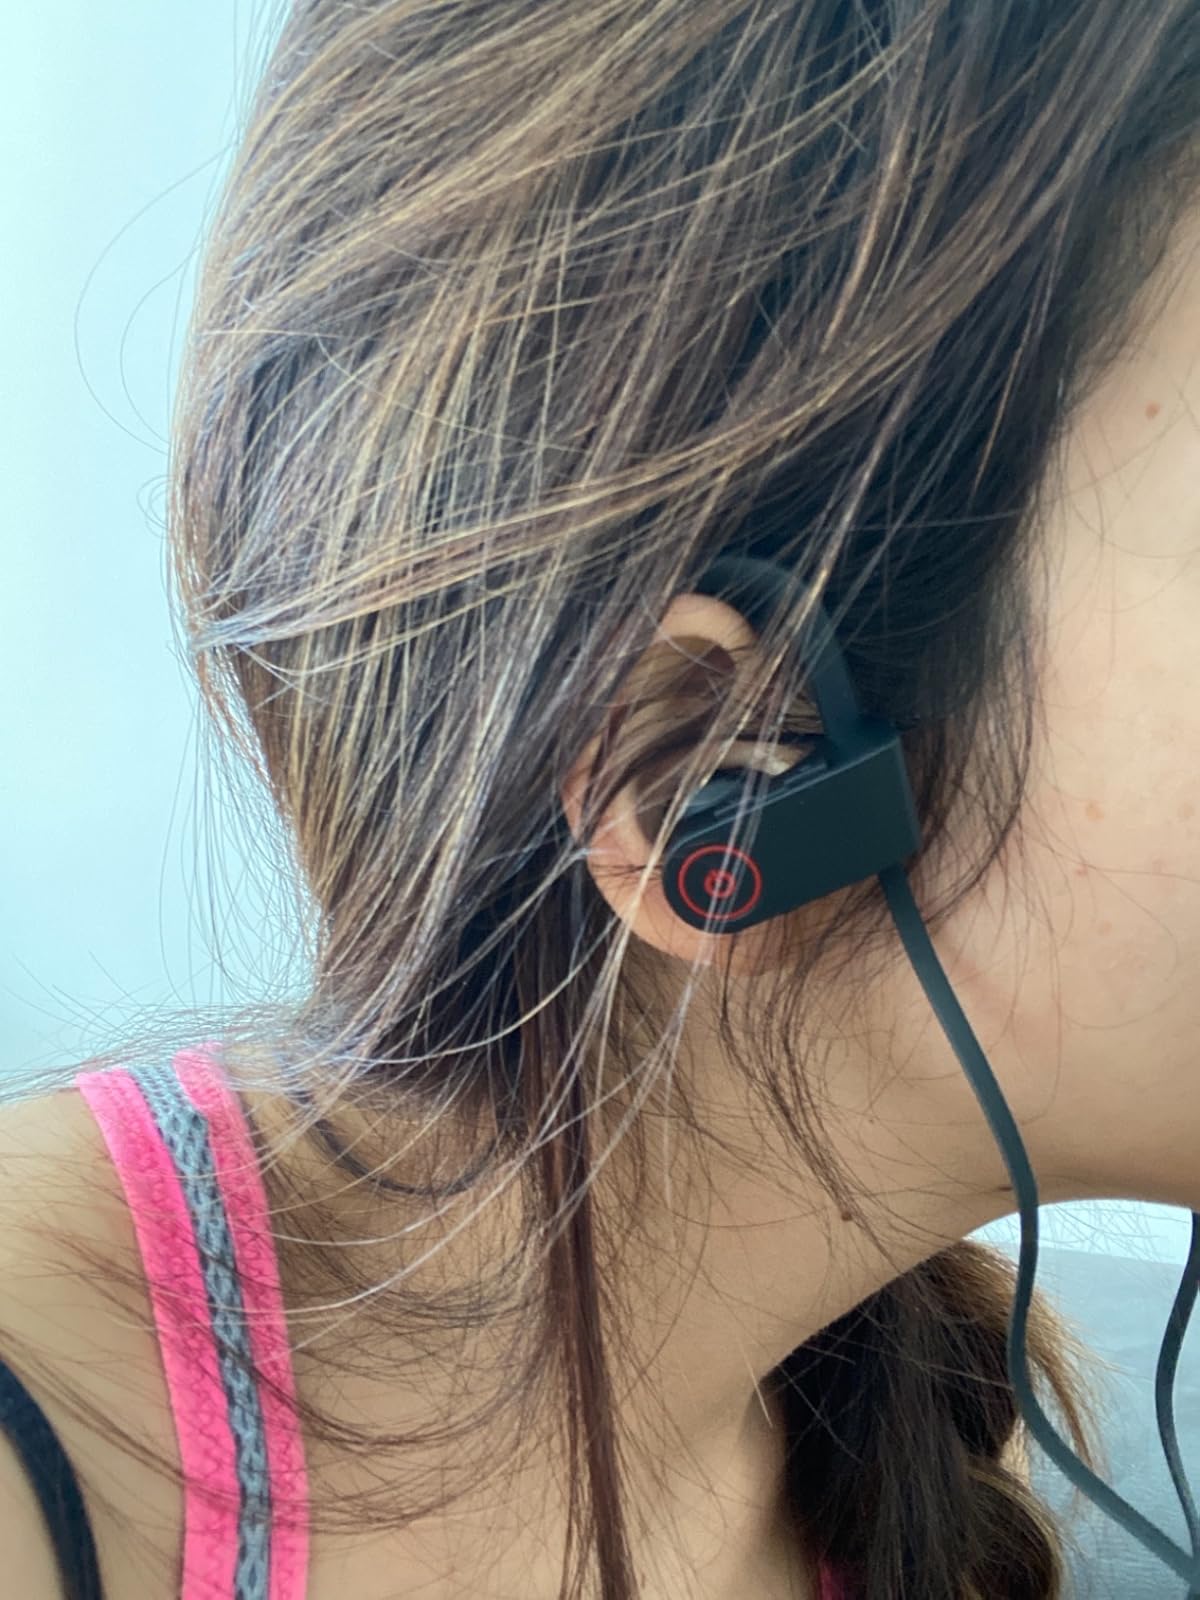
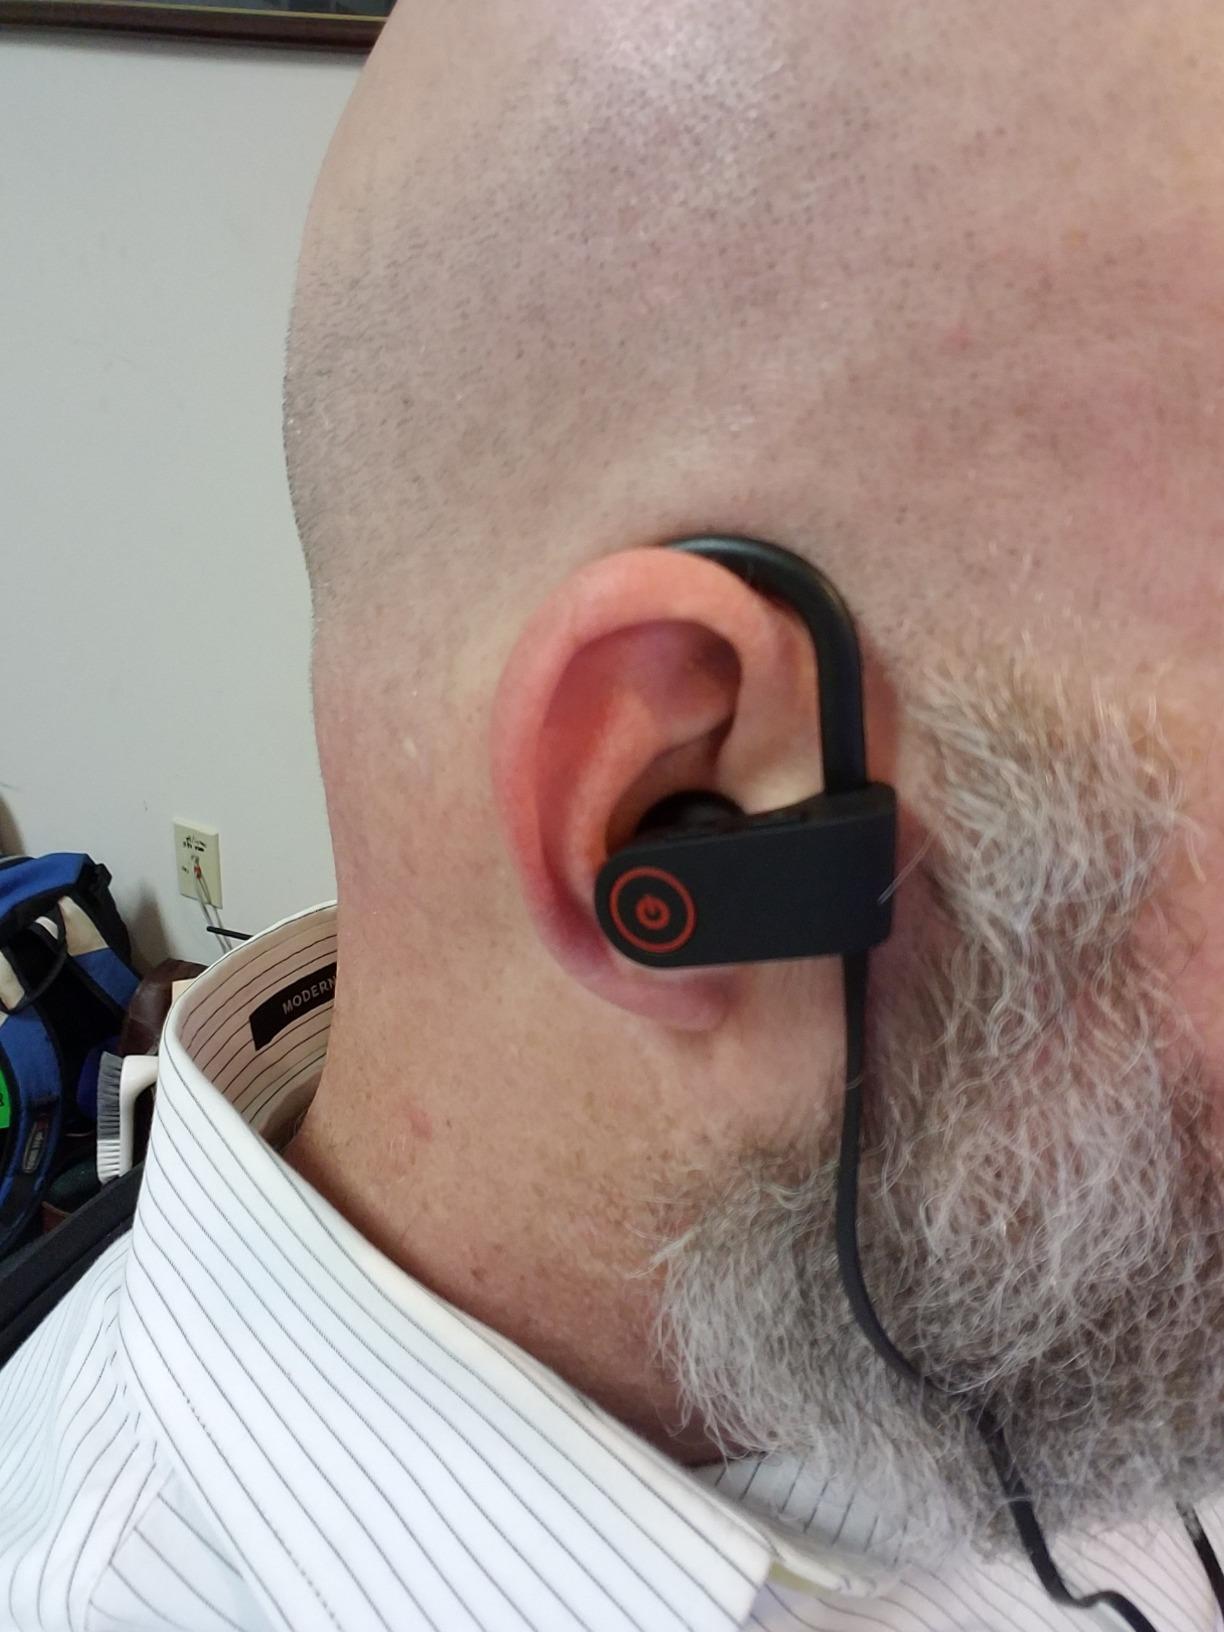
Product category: headphones
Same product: yes